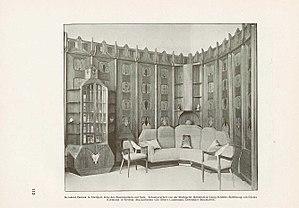
Bernhard Pankok est un peintre, graphiste, architecte et designer allemand.